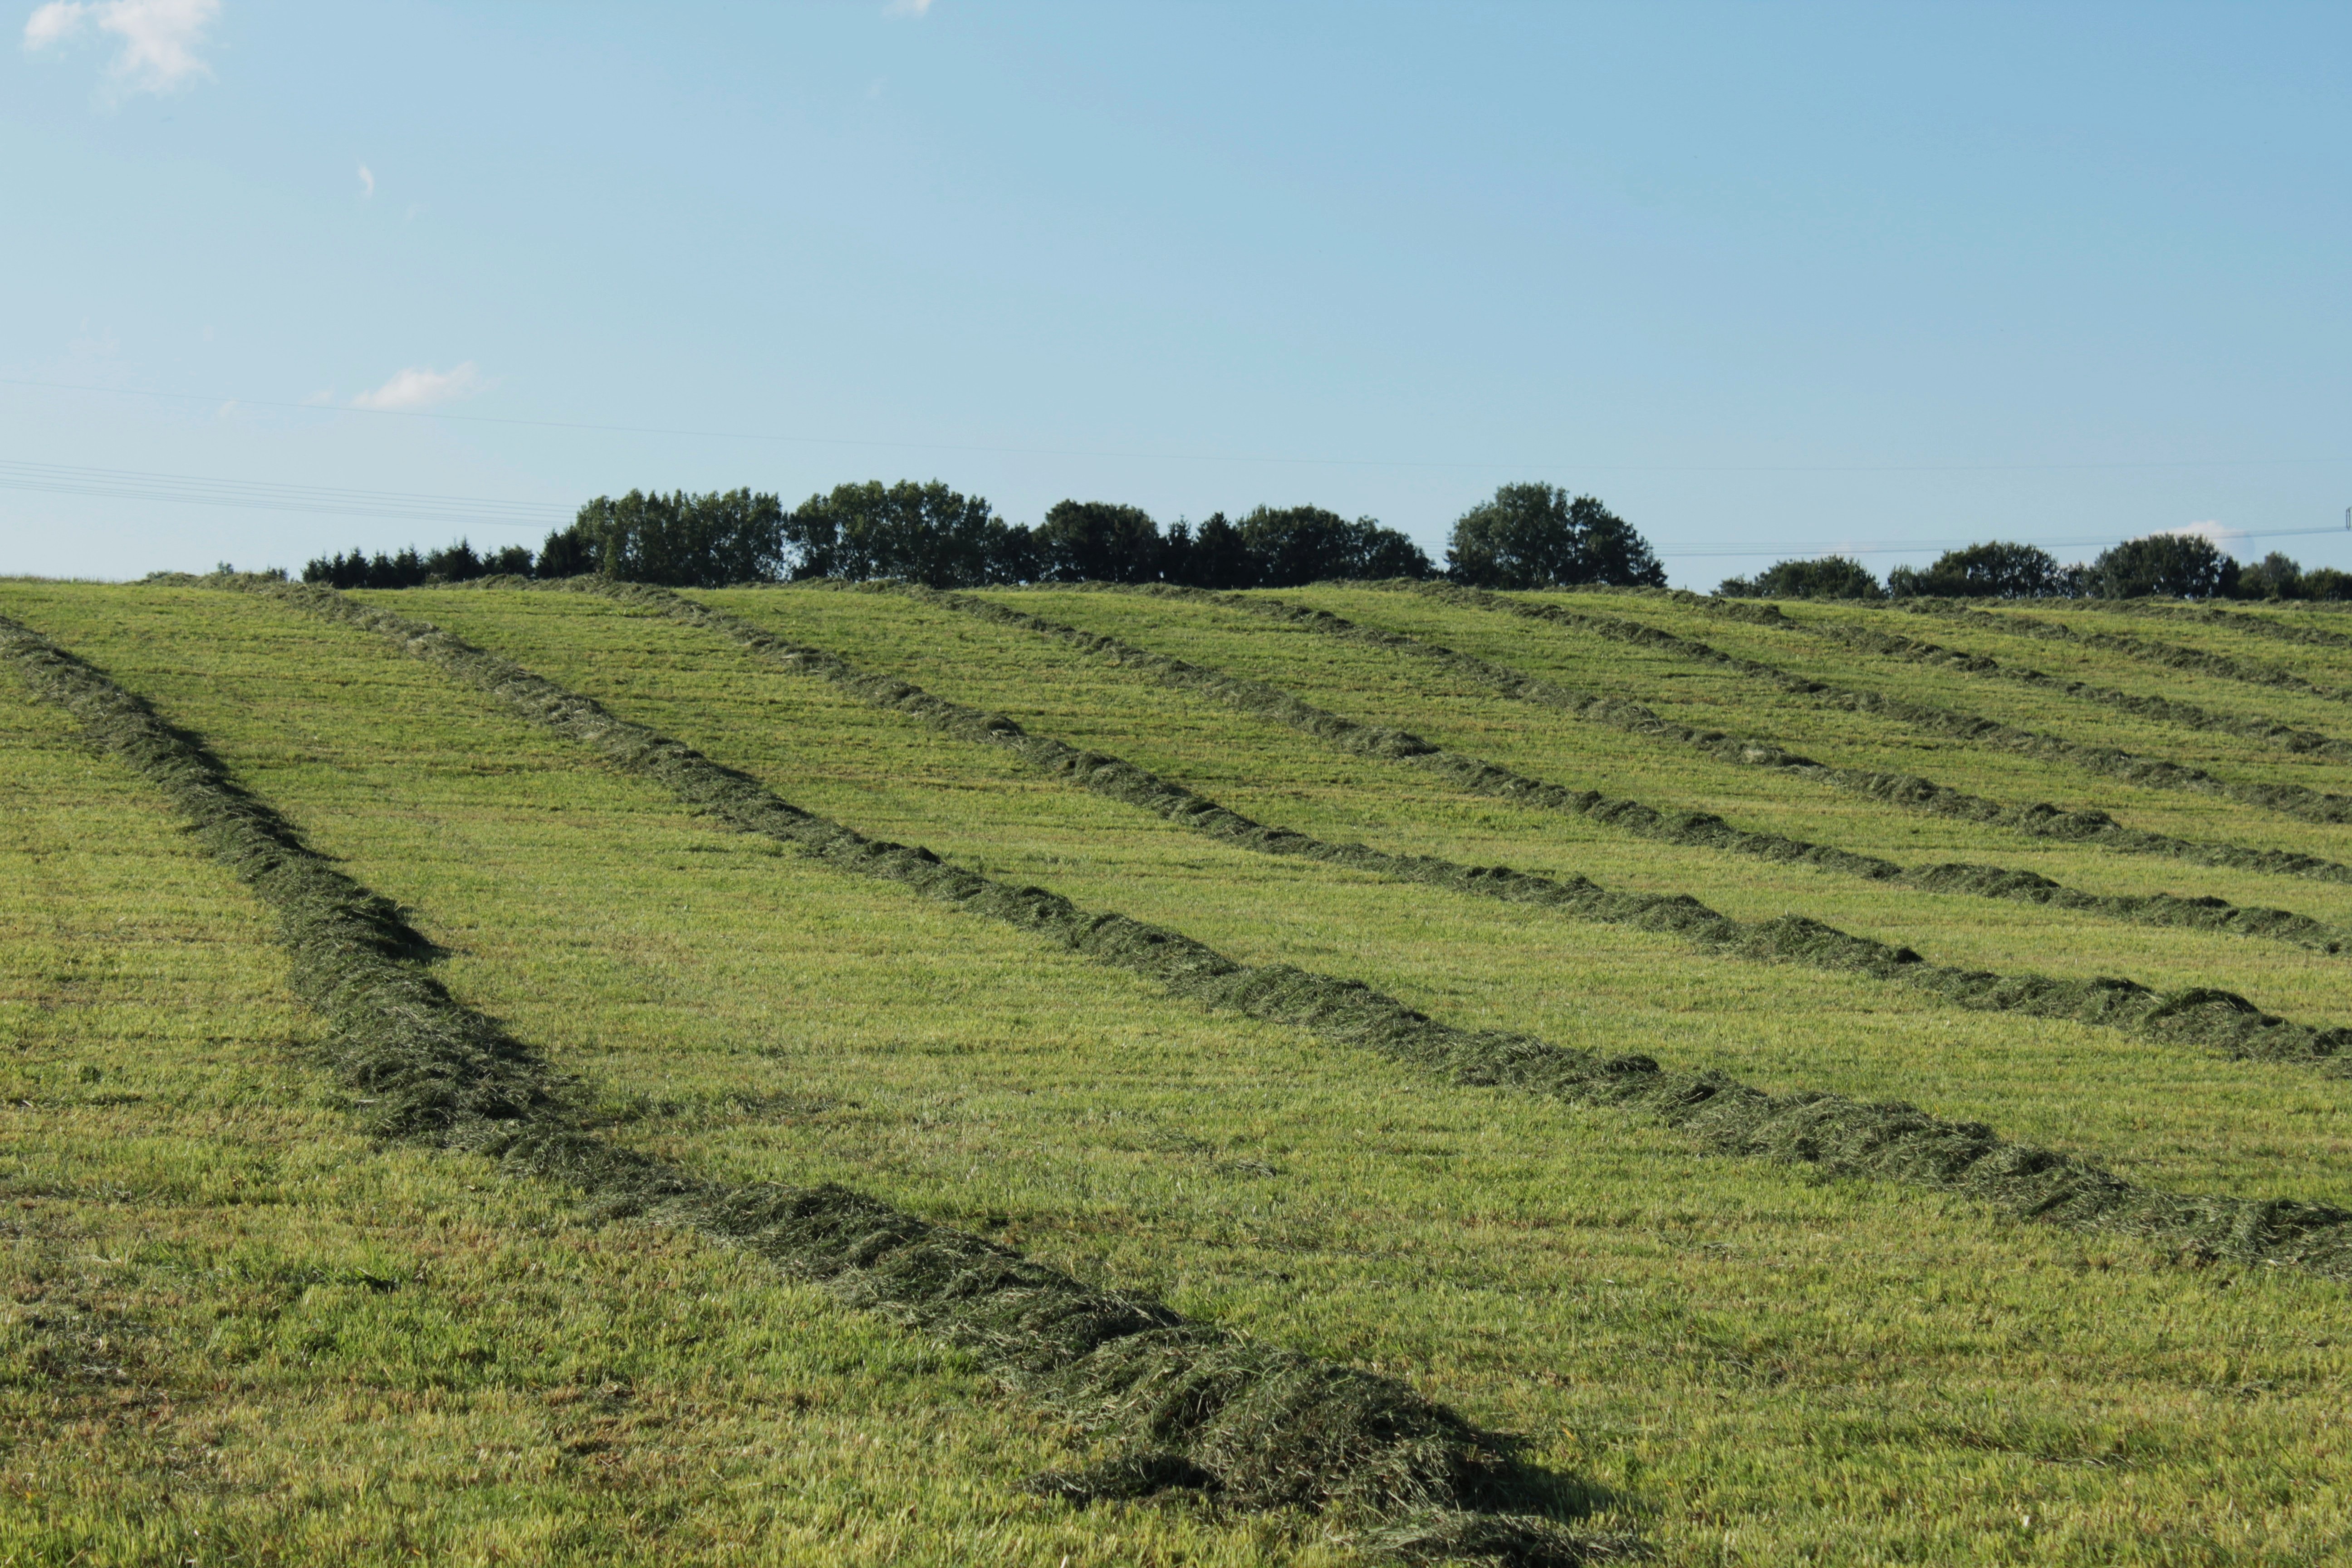
field, farm, meadow, prairie, green, crop, pasture, soil, agriculture, ridge, plain, fields, grassland, plantation, arable, rural area, paddy field, grass family